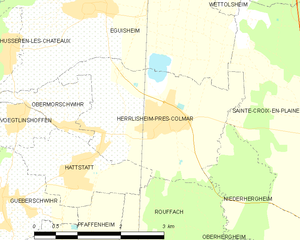
Carte des communes françaises